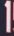
Number: 1